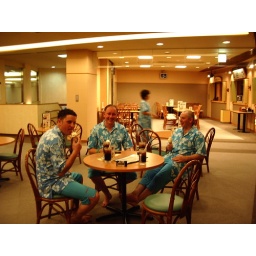
Relaxing in the Tobu Noda bath house